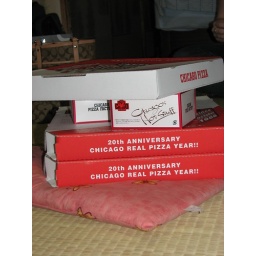
Although pizza exists in Japan, it's ridiculously expensive. 3 pizzas, some fries and some fried chicken costs over $100.